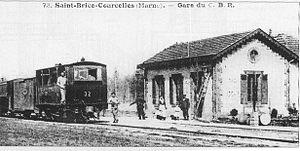
un bâtiment de _T4 de la CBR en gare de St-Brice_Courcelles, locomotive n° 32.
Le chemin de fer de Boulogne-sur-Mer à Bonningues-lès-Ardres a circulé entre ces deux villes dans le département du Pas de Calais entre 1900 et 1935. Construit à voie métrique, il était exploité par la Compagnie des Chemins de fer économiques du Nord.
Saint-Brice-Courcelles est une commune française située dans le département de la Marne, en région Grand Est.
« Corpet-Louvet » est le nom d'une société connue en particulier pour sa production de locomotives à vapeur. Les amateurs de l'histoire des chemins de fer, notamment du réseau secondaire à voie étroite, connaissent bien cette entreprise familiale qui en fait a pris successivement la forme de plusieurs entités juridiques, jalonnant pendant près d'une centaine d'années son activité de constructeur ferroviaire. Cette période débute dans la deuxième moitié du XIXᵉ siècle et se poursuit pendant toute la première moitié du XXᵉ siècle, la fin de la production ferroviaire se situant en 1952.
La société des Chemins de fer économiques du Nord est une compagnie de chemin de fer secondaire, créée en 1884 et dépendant du groupe Empain, fondé par le baron Édouard Louis Joseph Empain, développant plusieurs réseaux à voie métrique.